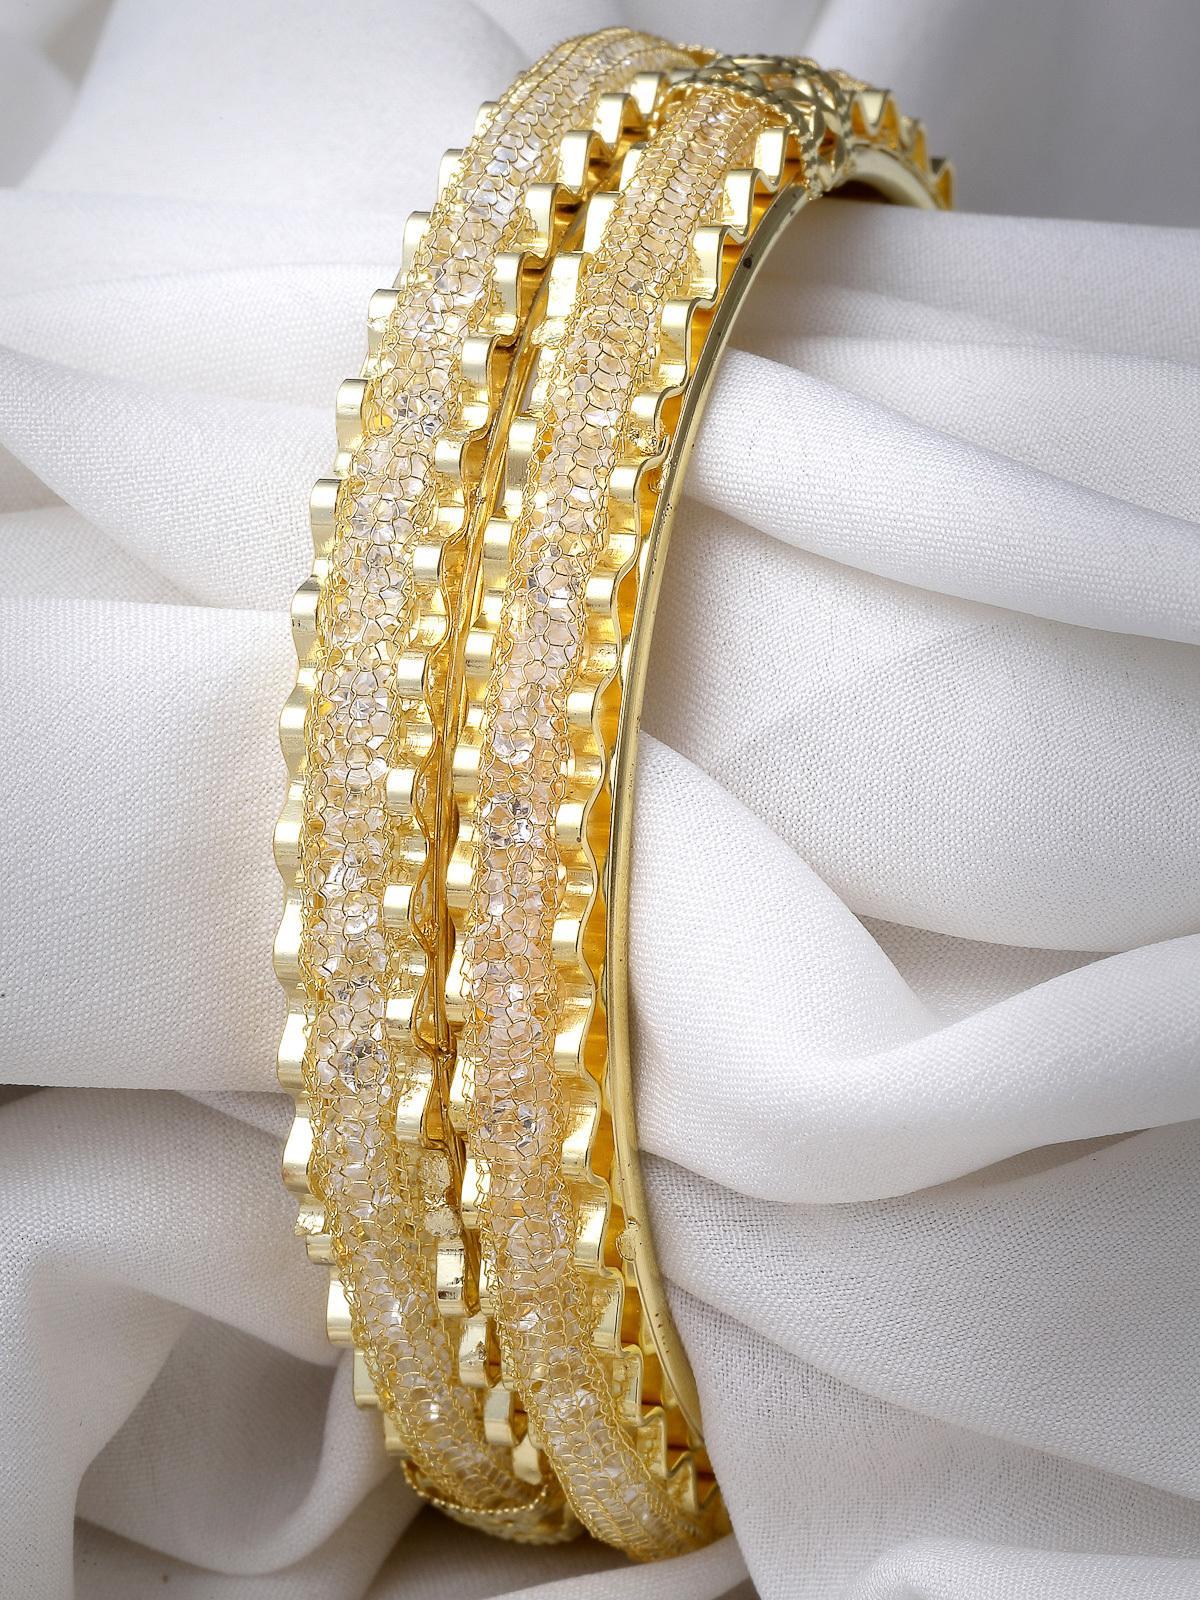
Sukkhi Universal Gold Plated White Crystals Stones Bracelet Bangle Set Jewellery for Women & Girls|Set of 2 Latest Design|Birthday Anniversary Gift for Women|B105943_2.8
Type: Bracelets & Bangles
Brand: Sukkhi
Price: Rs. 299
 Elevate your style with the Sukkhi Universal Gold Plated Bracelet Bangle Set for Women & Girls. This set of two features captivating white crystals stones, showcasing the latest design trends. The gold-plated finish adds an opulent touch to any ensemble. Sized at 2.4, 2.6 and 2.8, these bracelets make for a perfect birthday or anniversary gift, celebrating contemporary style and timeless beauty for the special women in your life with a set that's both universal and versatile.Disclaimer:There may be slight variation in shade and colour due to photographic effects and monitor settings
Included: 2 Bangles